Never Better

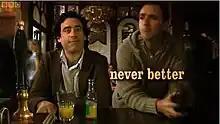
The opening titles to "Never Better".

Never Better is a British television sitcom which started on BBC Two from 10 January to 14 February 2008. It stars Stephen Mangan as recovering alcoholic Keith Merchant and Kate Ashfield as his suffering wife Anita. The series is written by Fintan Ryan for World Productions.